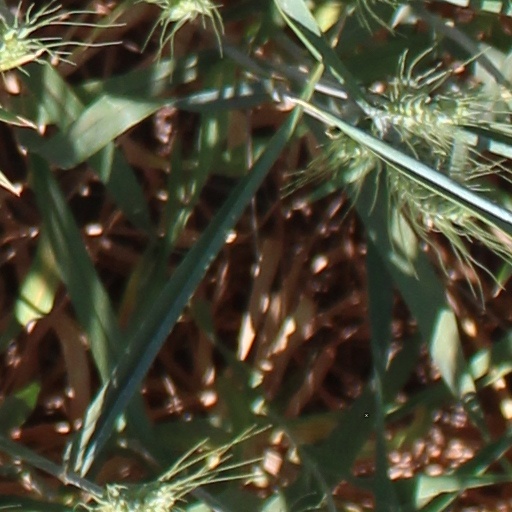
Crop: wheat